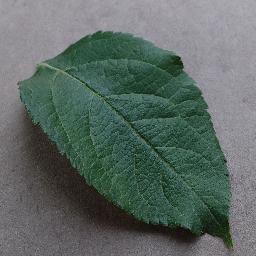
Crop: apple
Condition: healthy